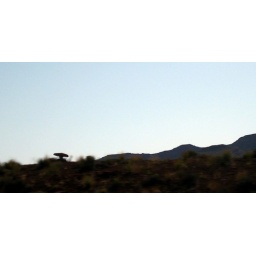
Mexican Hat rock poking over the hill